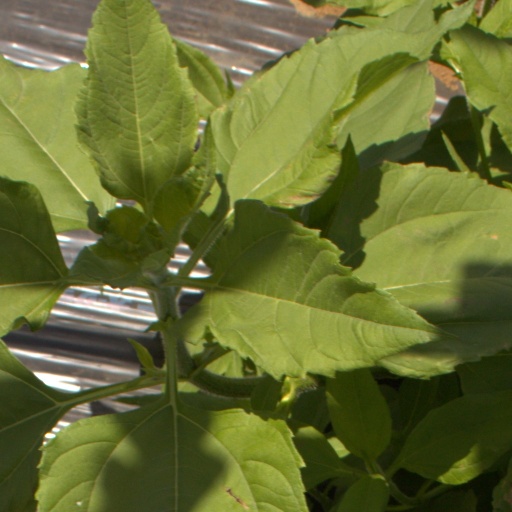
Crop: Jerusalem artichoke